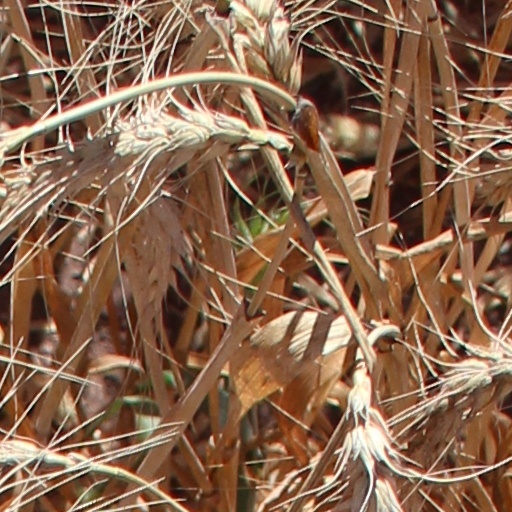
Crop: wheat